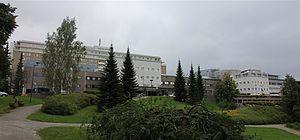
Puijonlaakso est un quartier de Kuopio en Finlande.